Utba ibn Ghazwan

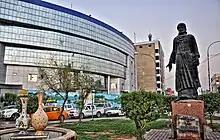
A statue in Basra of Utba, the city's founder

Utba ibn Ghazwan al-Mazini (–638) was a well-known companion of the Islamic prophet Muhammad. He was the seventh person to convert to Islam and participated in the "hijra" to Abyssinia, but returned to stay with Muhammad in Mecca before making the second "hijrah" to Medina. He fought at the battle of Badr (624), the battle of Uhud (625), the Battle of the Trench (627) and many others, including the battles of Yamamah.